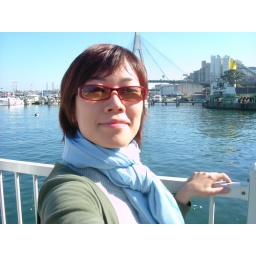
near fish market